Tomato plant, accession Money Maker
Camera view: vertical (180 deg); turntable rotation: 30 degrees
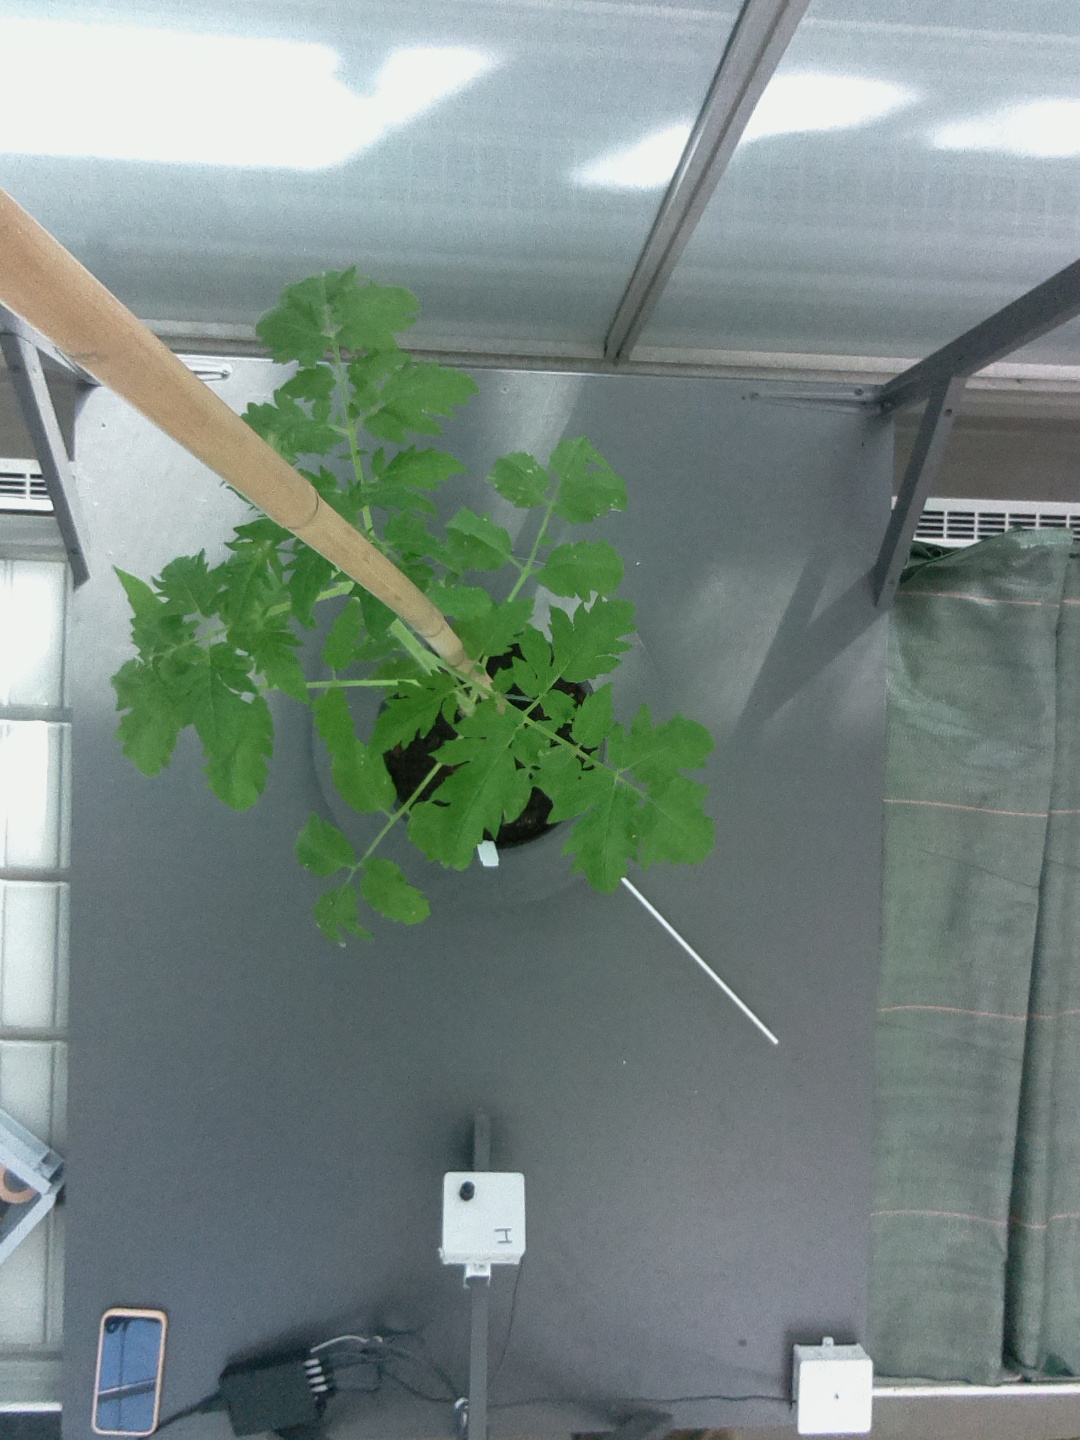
BBCH growth stage 15: 10 of true leaves visible